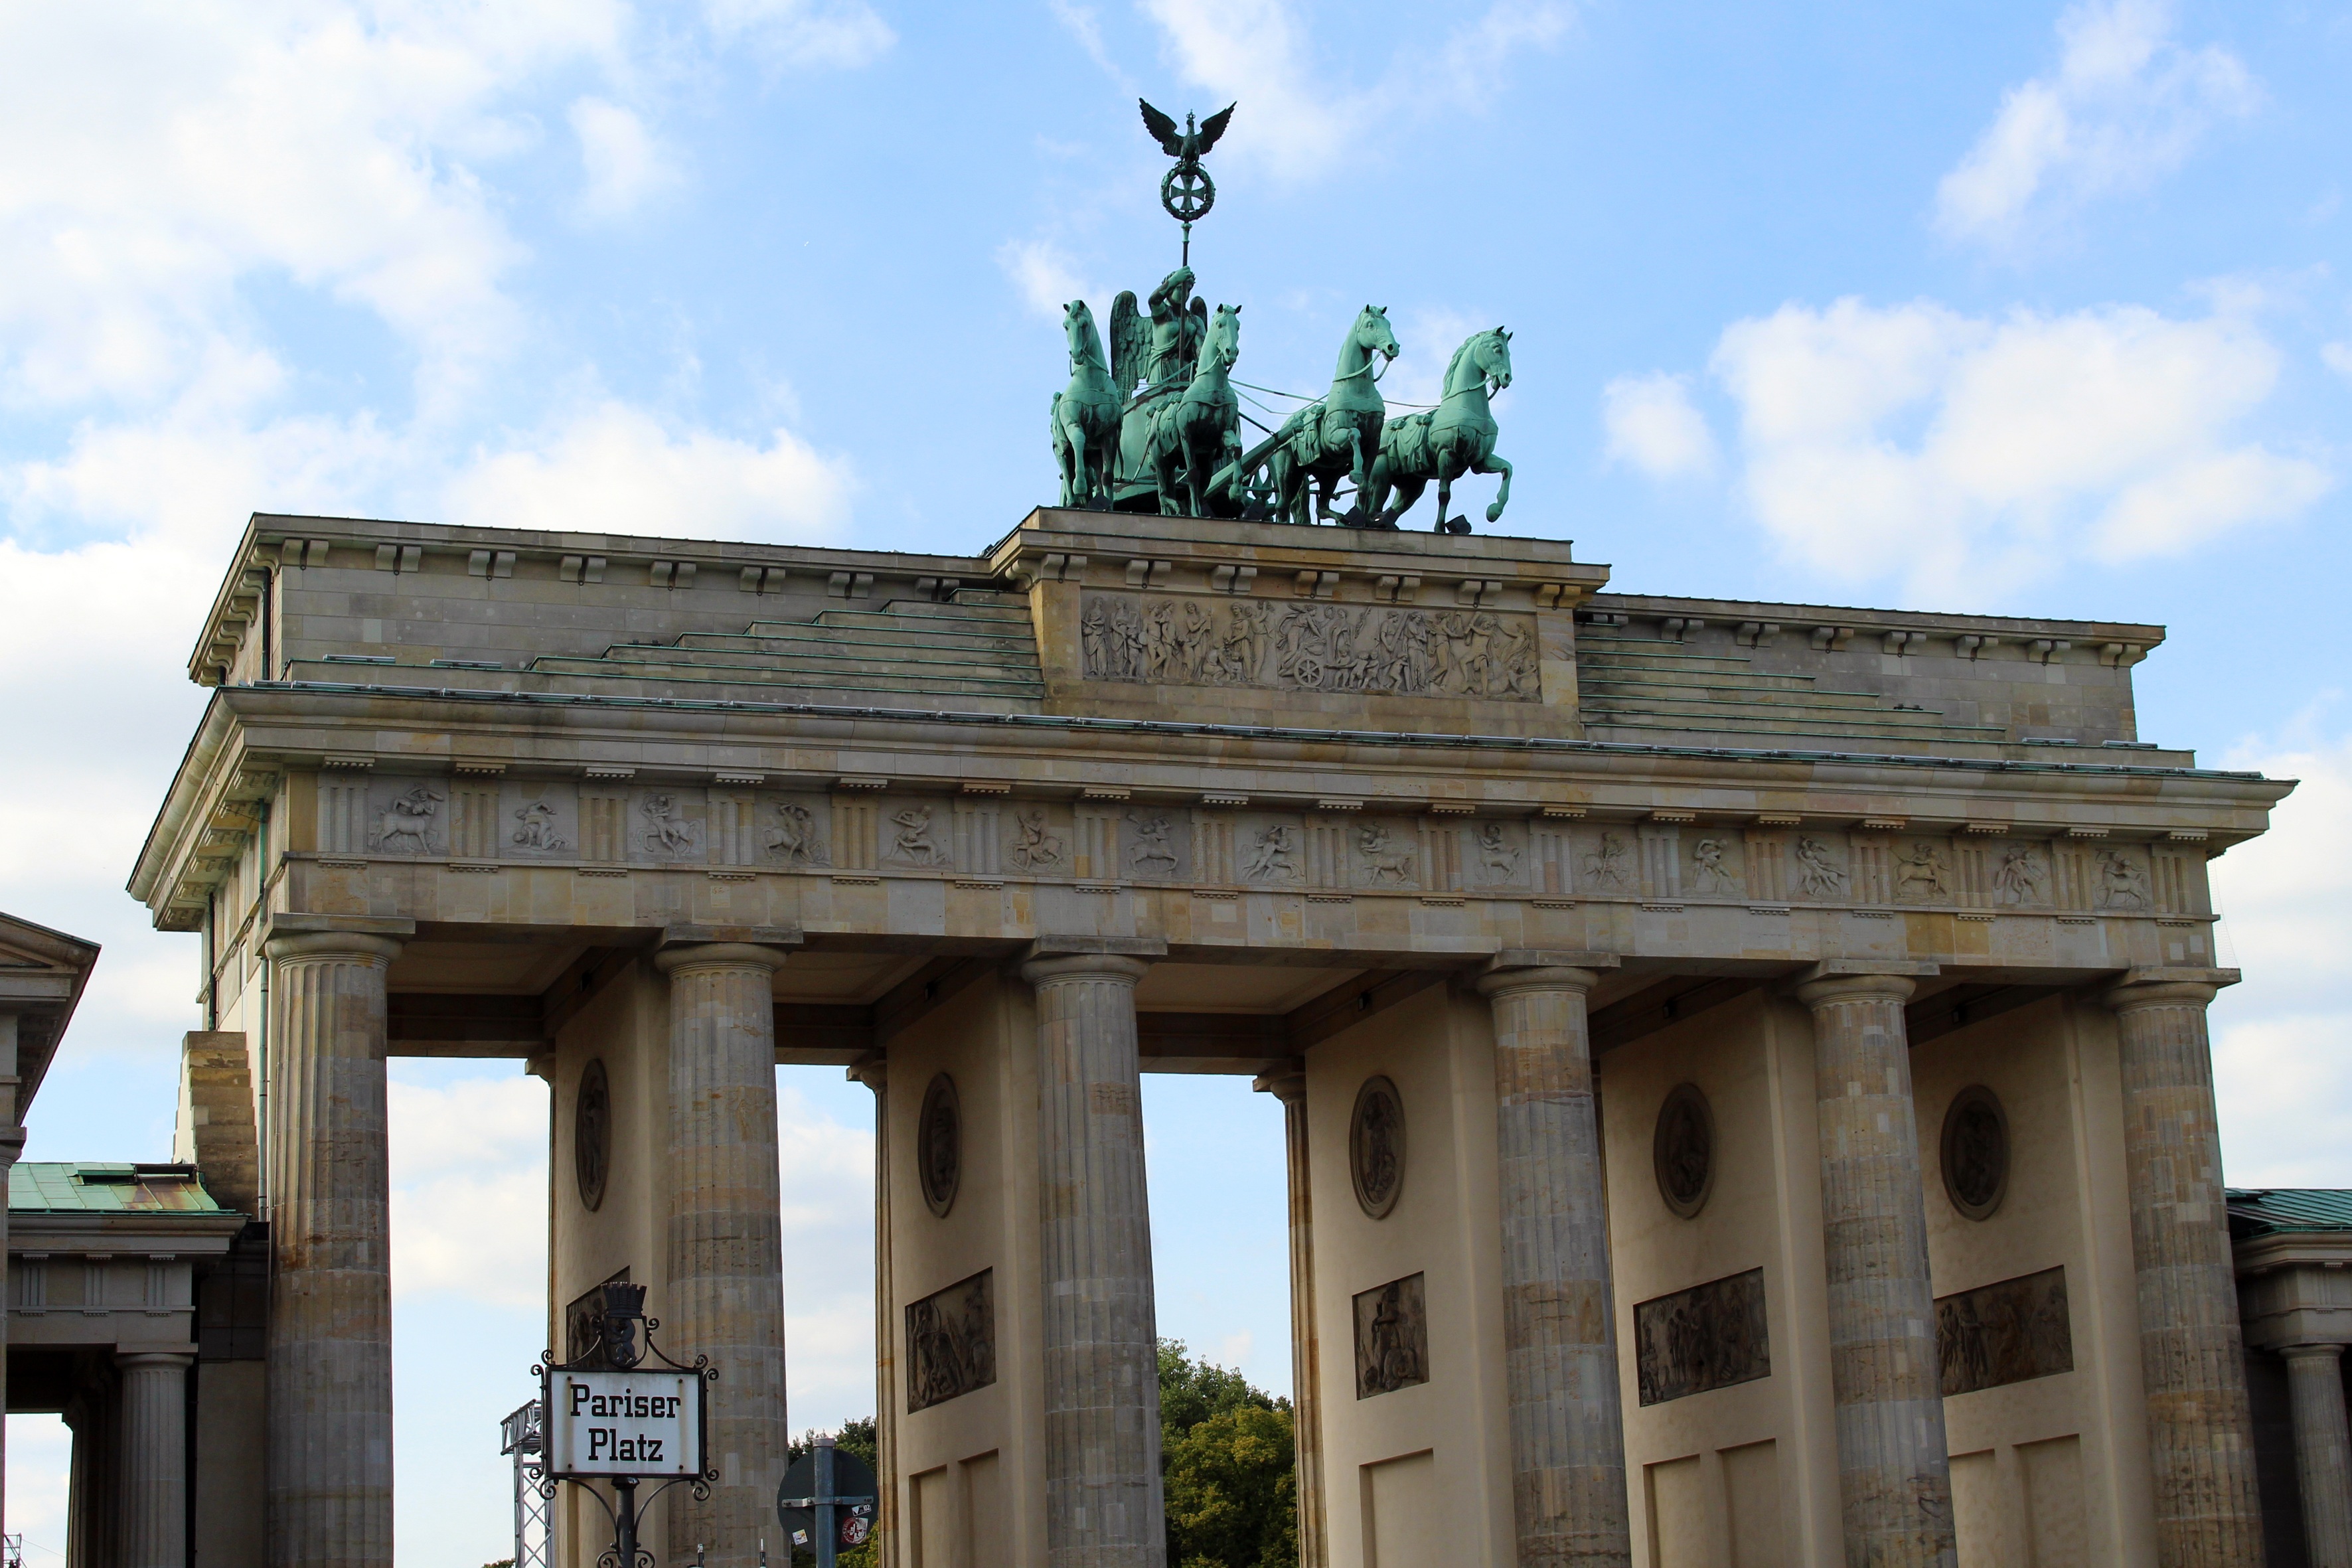
architecture, structure, sky, building, palace, monument, arch, column, landmark, facade, blue, tourism, places of interest, capital, germany, berlin, history, tourist attraction, sublime, imposing, enormous, brandenburg gate, paris burst, ancient history, ancient roman architecture